Ben Aknoun

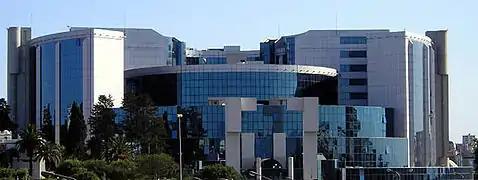
Ministry of Finance building, the "Immueble Ahmed Francis"

Ben Aknoun is a commune of Algiers Province and a suburb of the city of Algiers in northern Algeria. As of the 2008 census, the commune's population was 18,838.